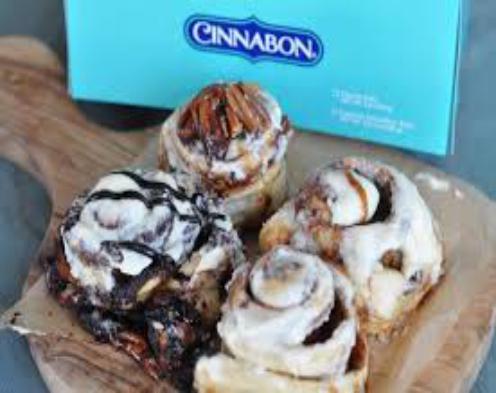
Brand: Cinnabon
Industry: Food